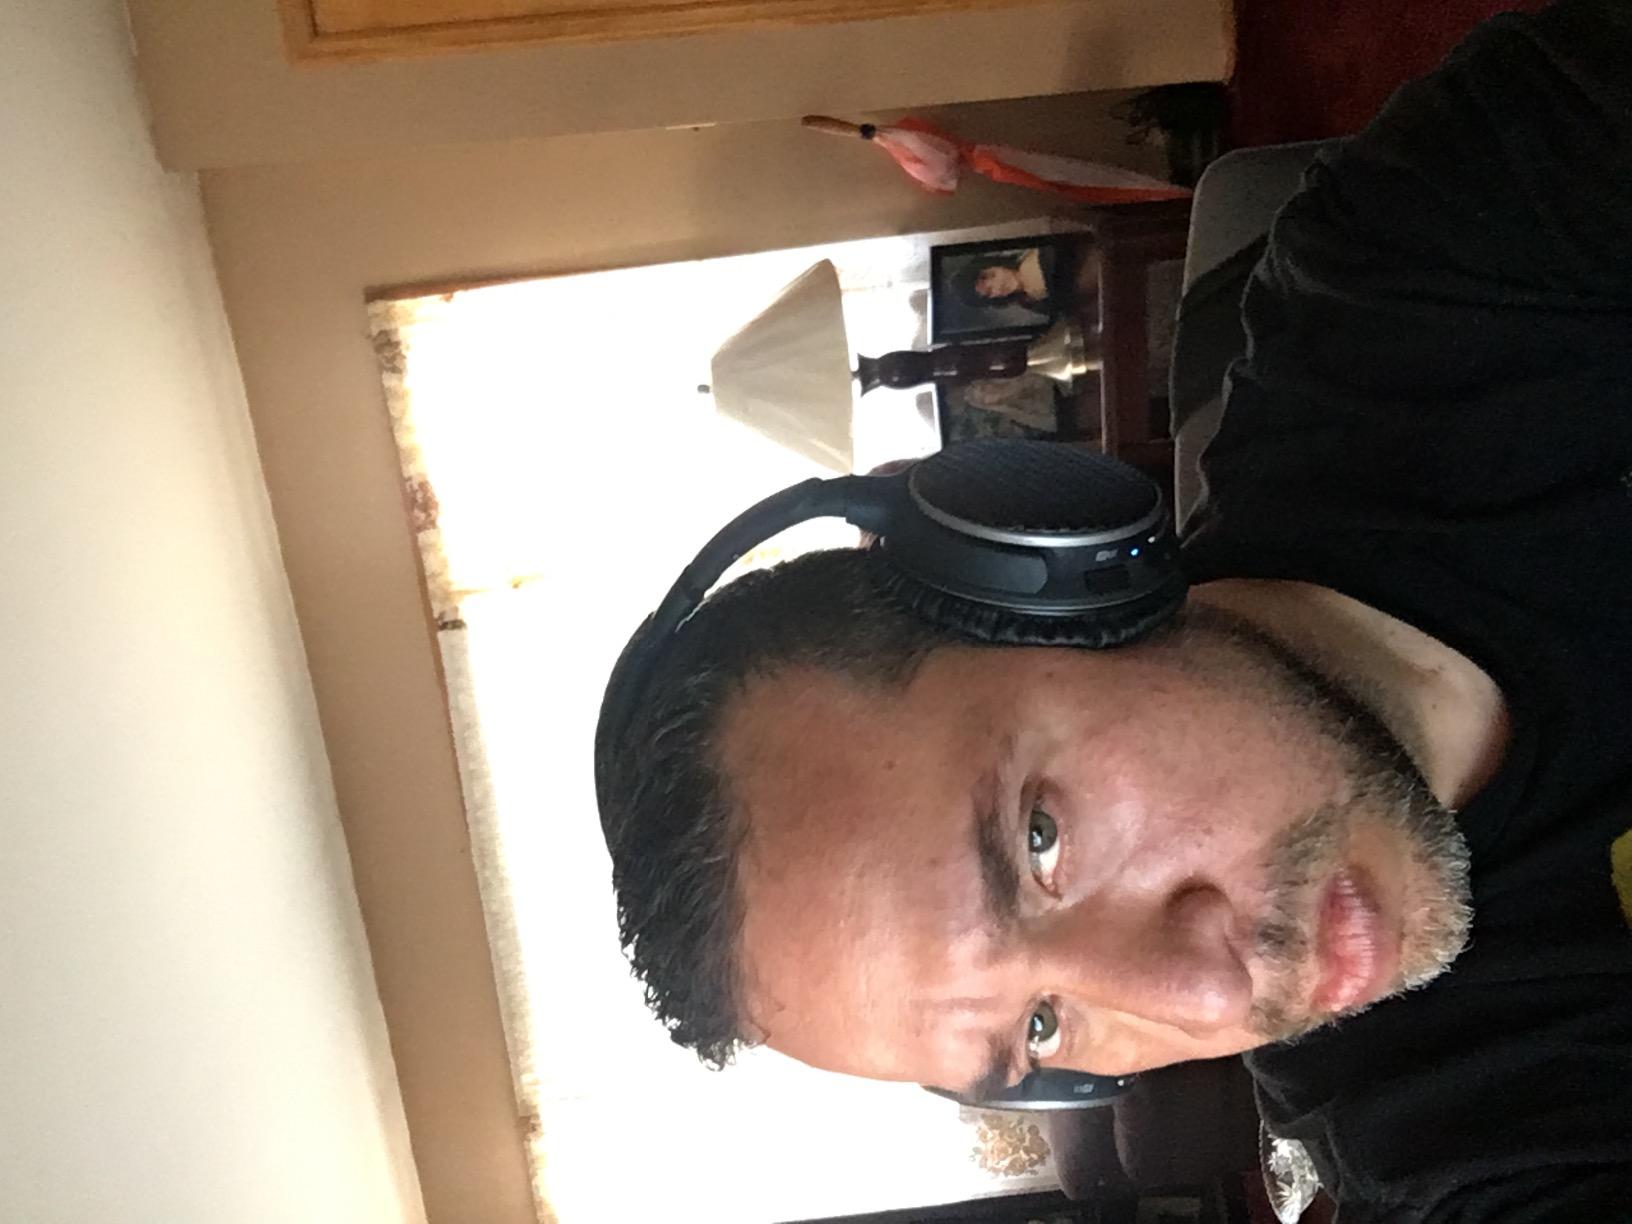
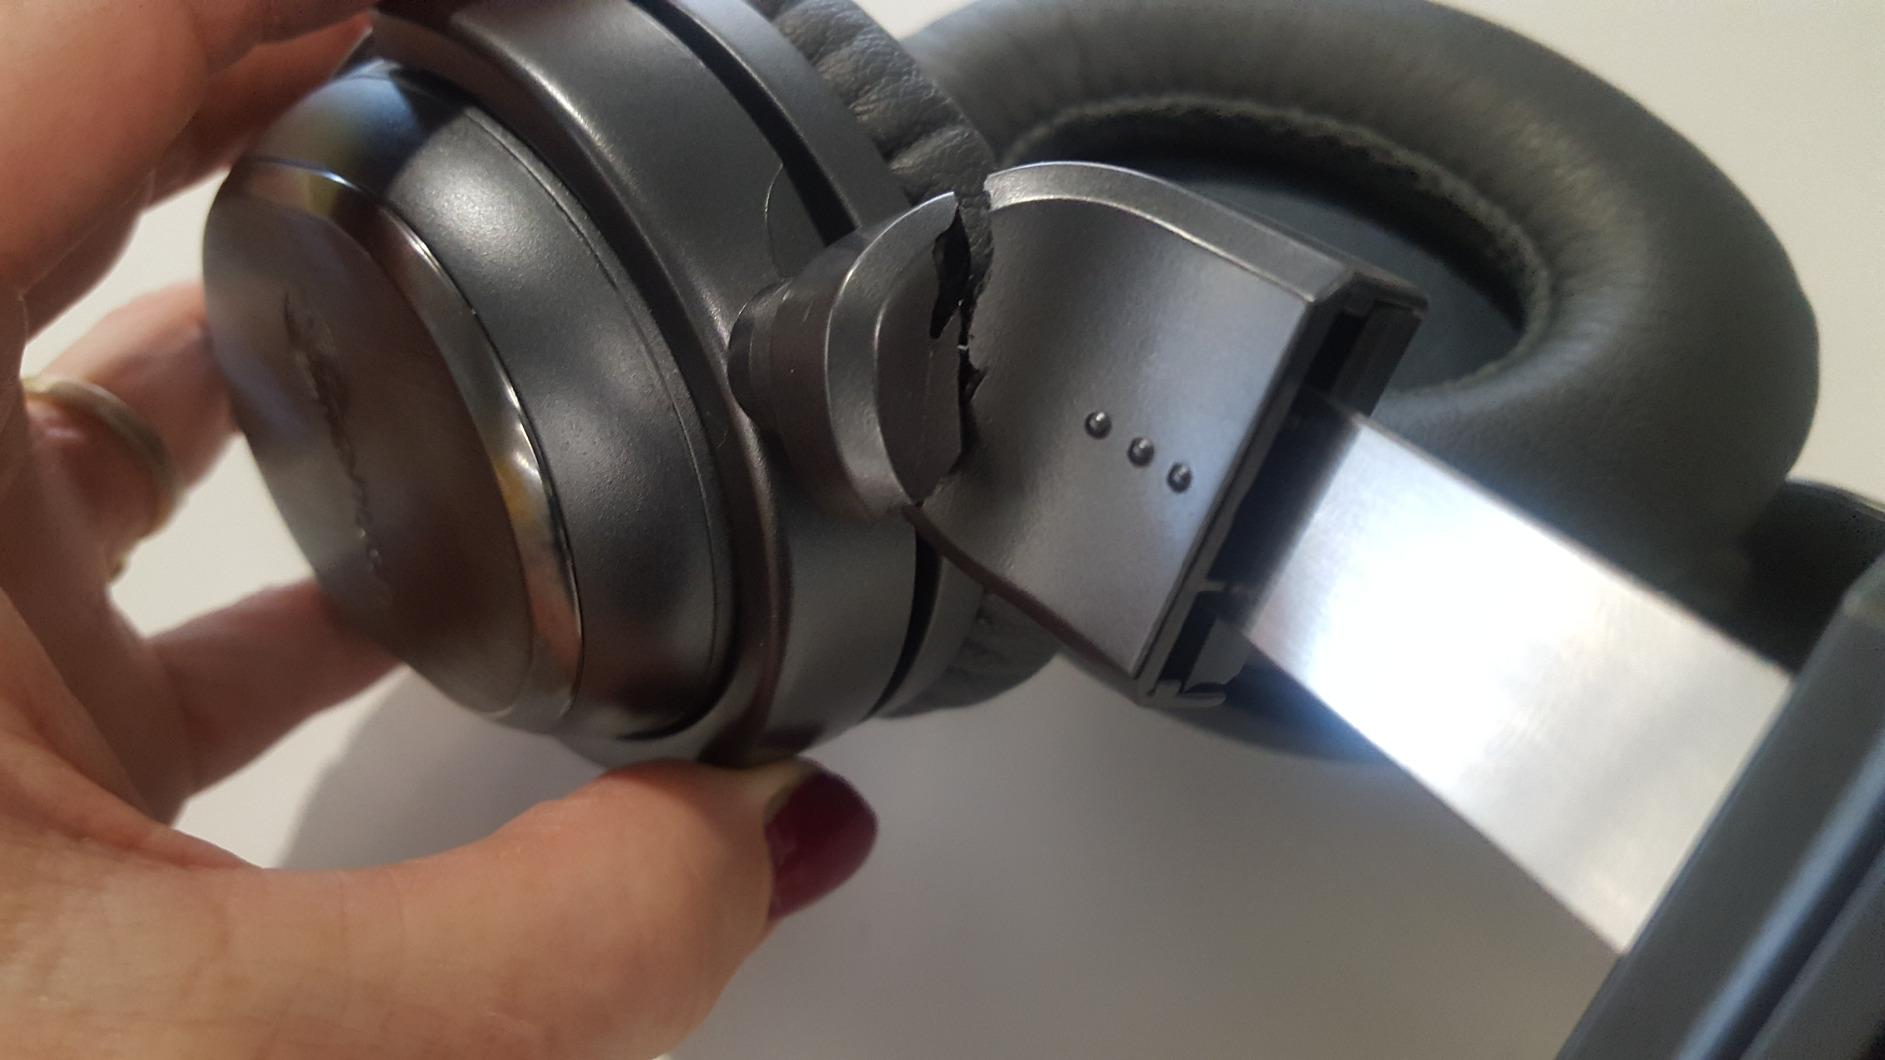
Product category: headphones
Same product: no